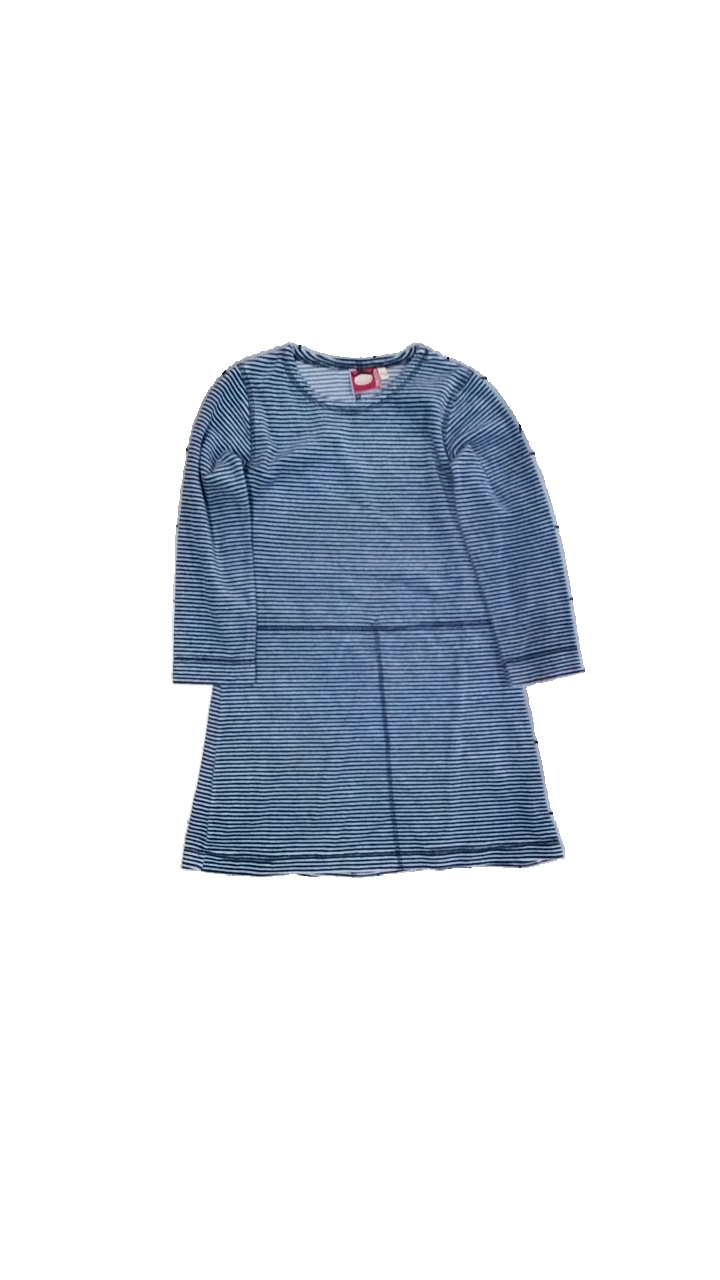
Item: Dress (Children)
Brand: Indiska
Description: randig klänning med korta ärmar
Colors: Blue
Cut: C-collar
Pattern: Striped
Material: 80% bomull 20% polyester
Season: All
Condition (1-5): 3
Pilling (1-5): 5
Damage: smuts fläck
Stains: Minor
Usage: Export
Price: <50